History of Primorye

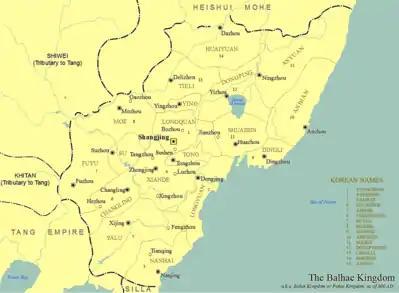
The Balhae Empire in 800, with its regions and capitals.

The Rudnaya culture emerged in the mid-6th millennium BCE (around 7,500 years ago), spanning from Lake Khanka to the Sea of Japan, near Rudnaya Pristan and the Lazovsky District. Its most significant archaeological site is the Devil's Gate Cave. Genetic studies indicate that the people of this culture were closely related to the Ulch, Oroqen, and Hezhen—Tungusic-speaking ethnic groups from the Amur River region. This culture disappeared in the 5th millennium BCE.